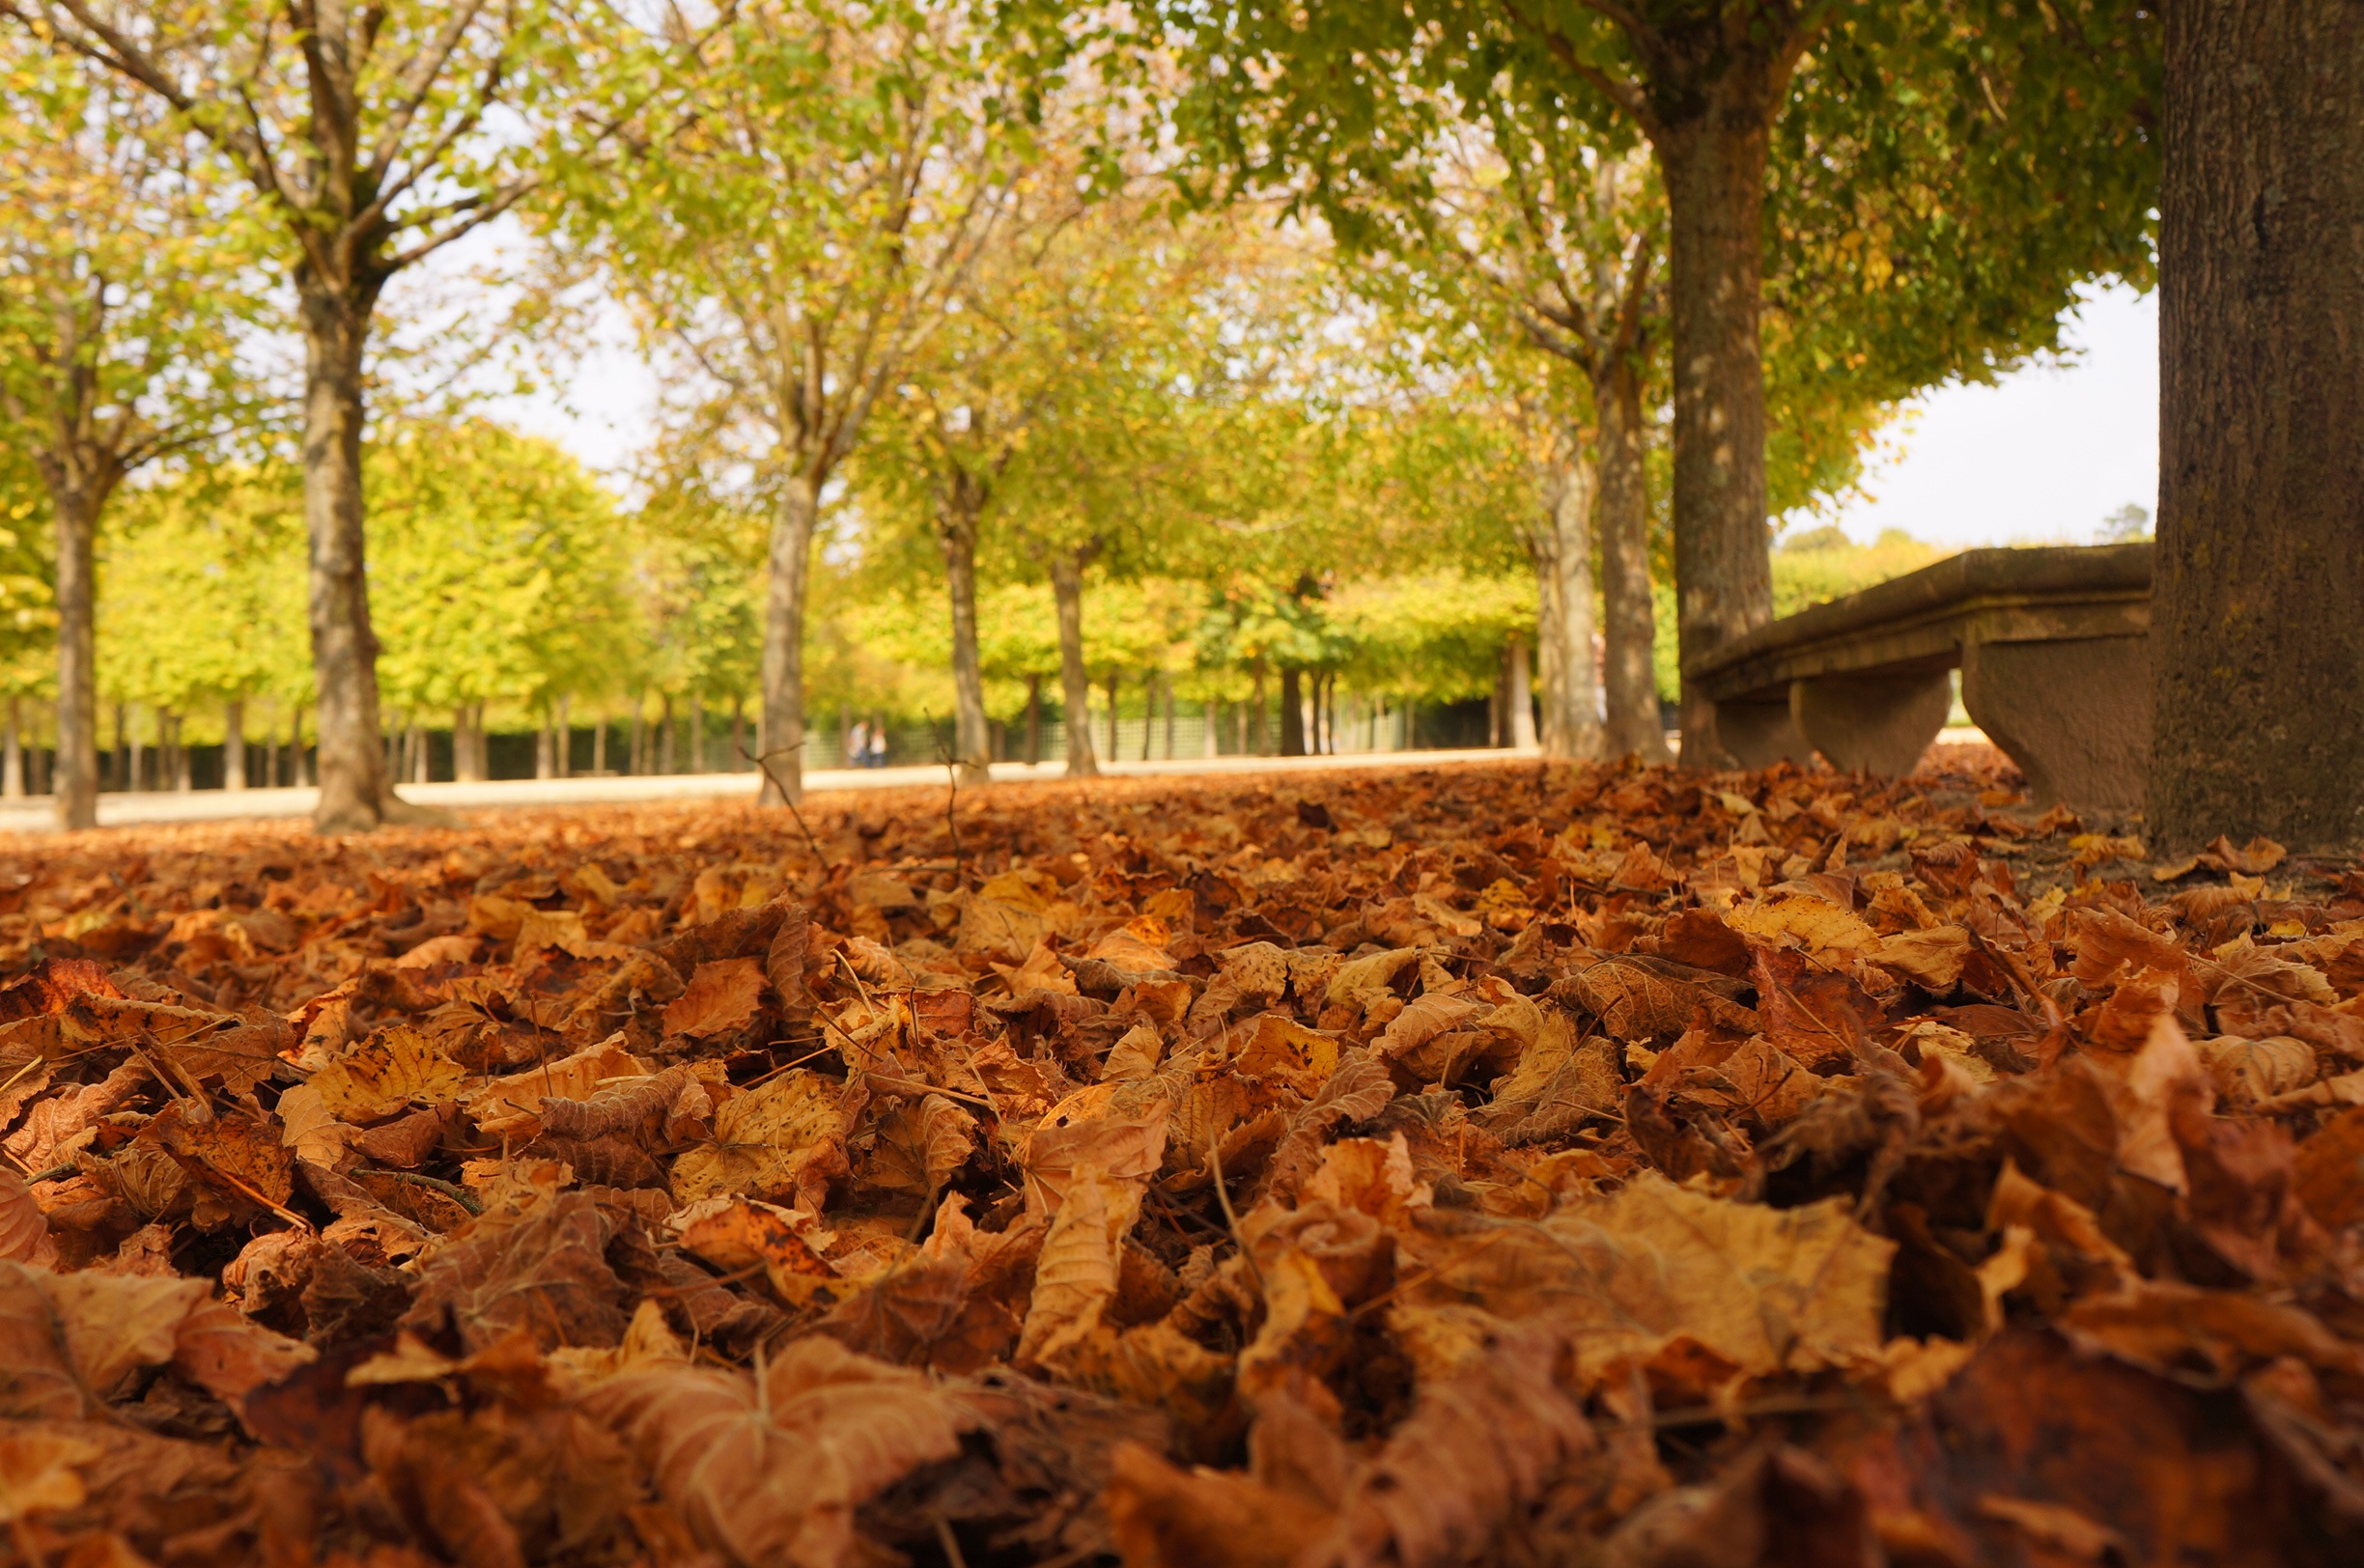
landscape, tree, nature, forest, plant, wood, sunlight, leaf, paris, france, autumn, brown, soil, garden, season, leaves, deciduous, woodland, gil, parisian, palace of versailles, woody plant, bas du lac